GEPetrol

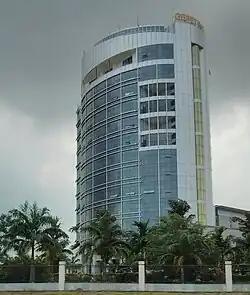
Headquarters of GEPetrol in Malabo Dos. Gepetrol is the national oil company of Equatorial Guinea.

GEPetrol is the national oil company of Equatorial Guinea. The company was founded in 2002 after the writing of a presidential decree. The company reports to the Ministry of Mines, Industry and Energy. GEPetrol's director is Teresa Isabel Nnang Avomo. The company maintains its office in Malabo.